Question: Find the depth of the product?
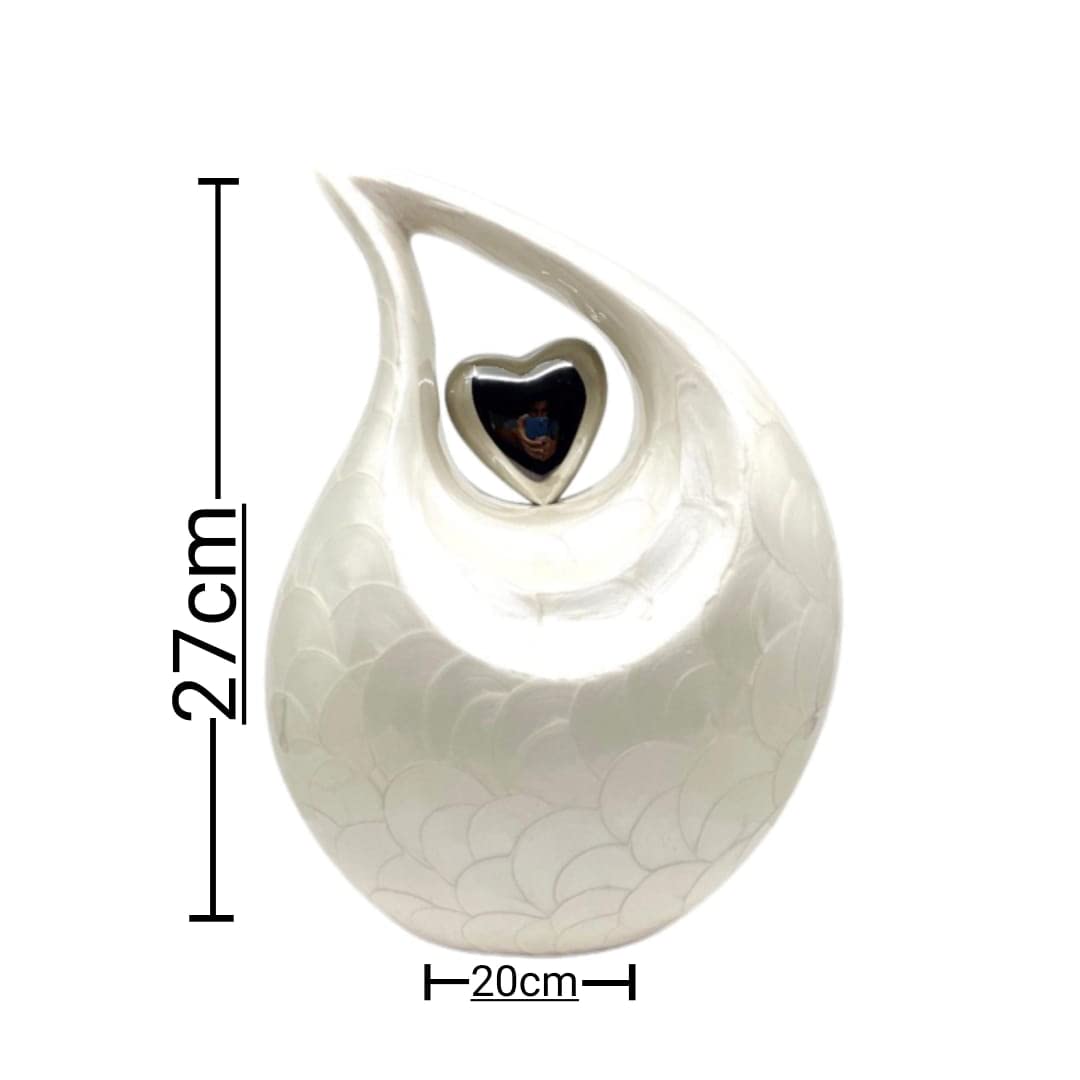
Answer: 20.0 centimetre